Prince Arisugawa Takehito

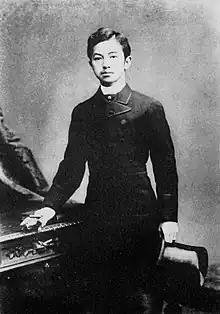
Prince Arisugawa Takehito during his studies in England

In 1880, shortly after his wedding, Arisugawa was again sent to England, this time as a cadet at the Royal Naval College, Greenwich. He returned to Japan in June 1883. Arisugawa and Maeda Yasuko, his wife made an extensive tour of Europe and America in 1889.